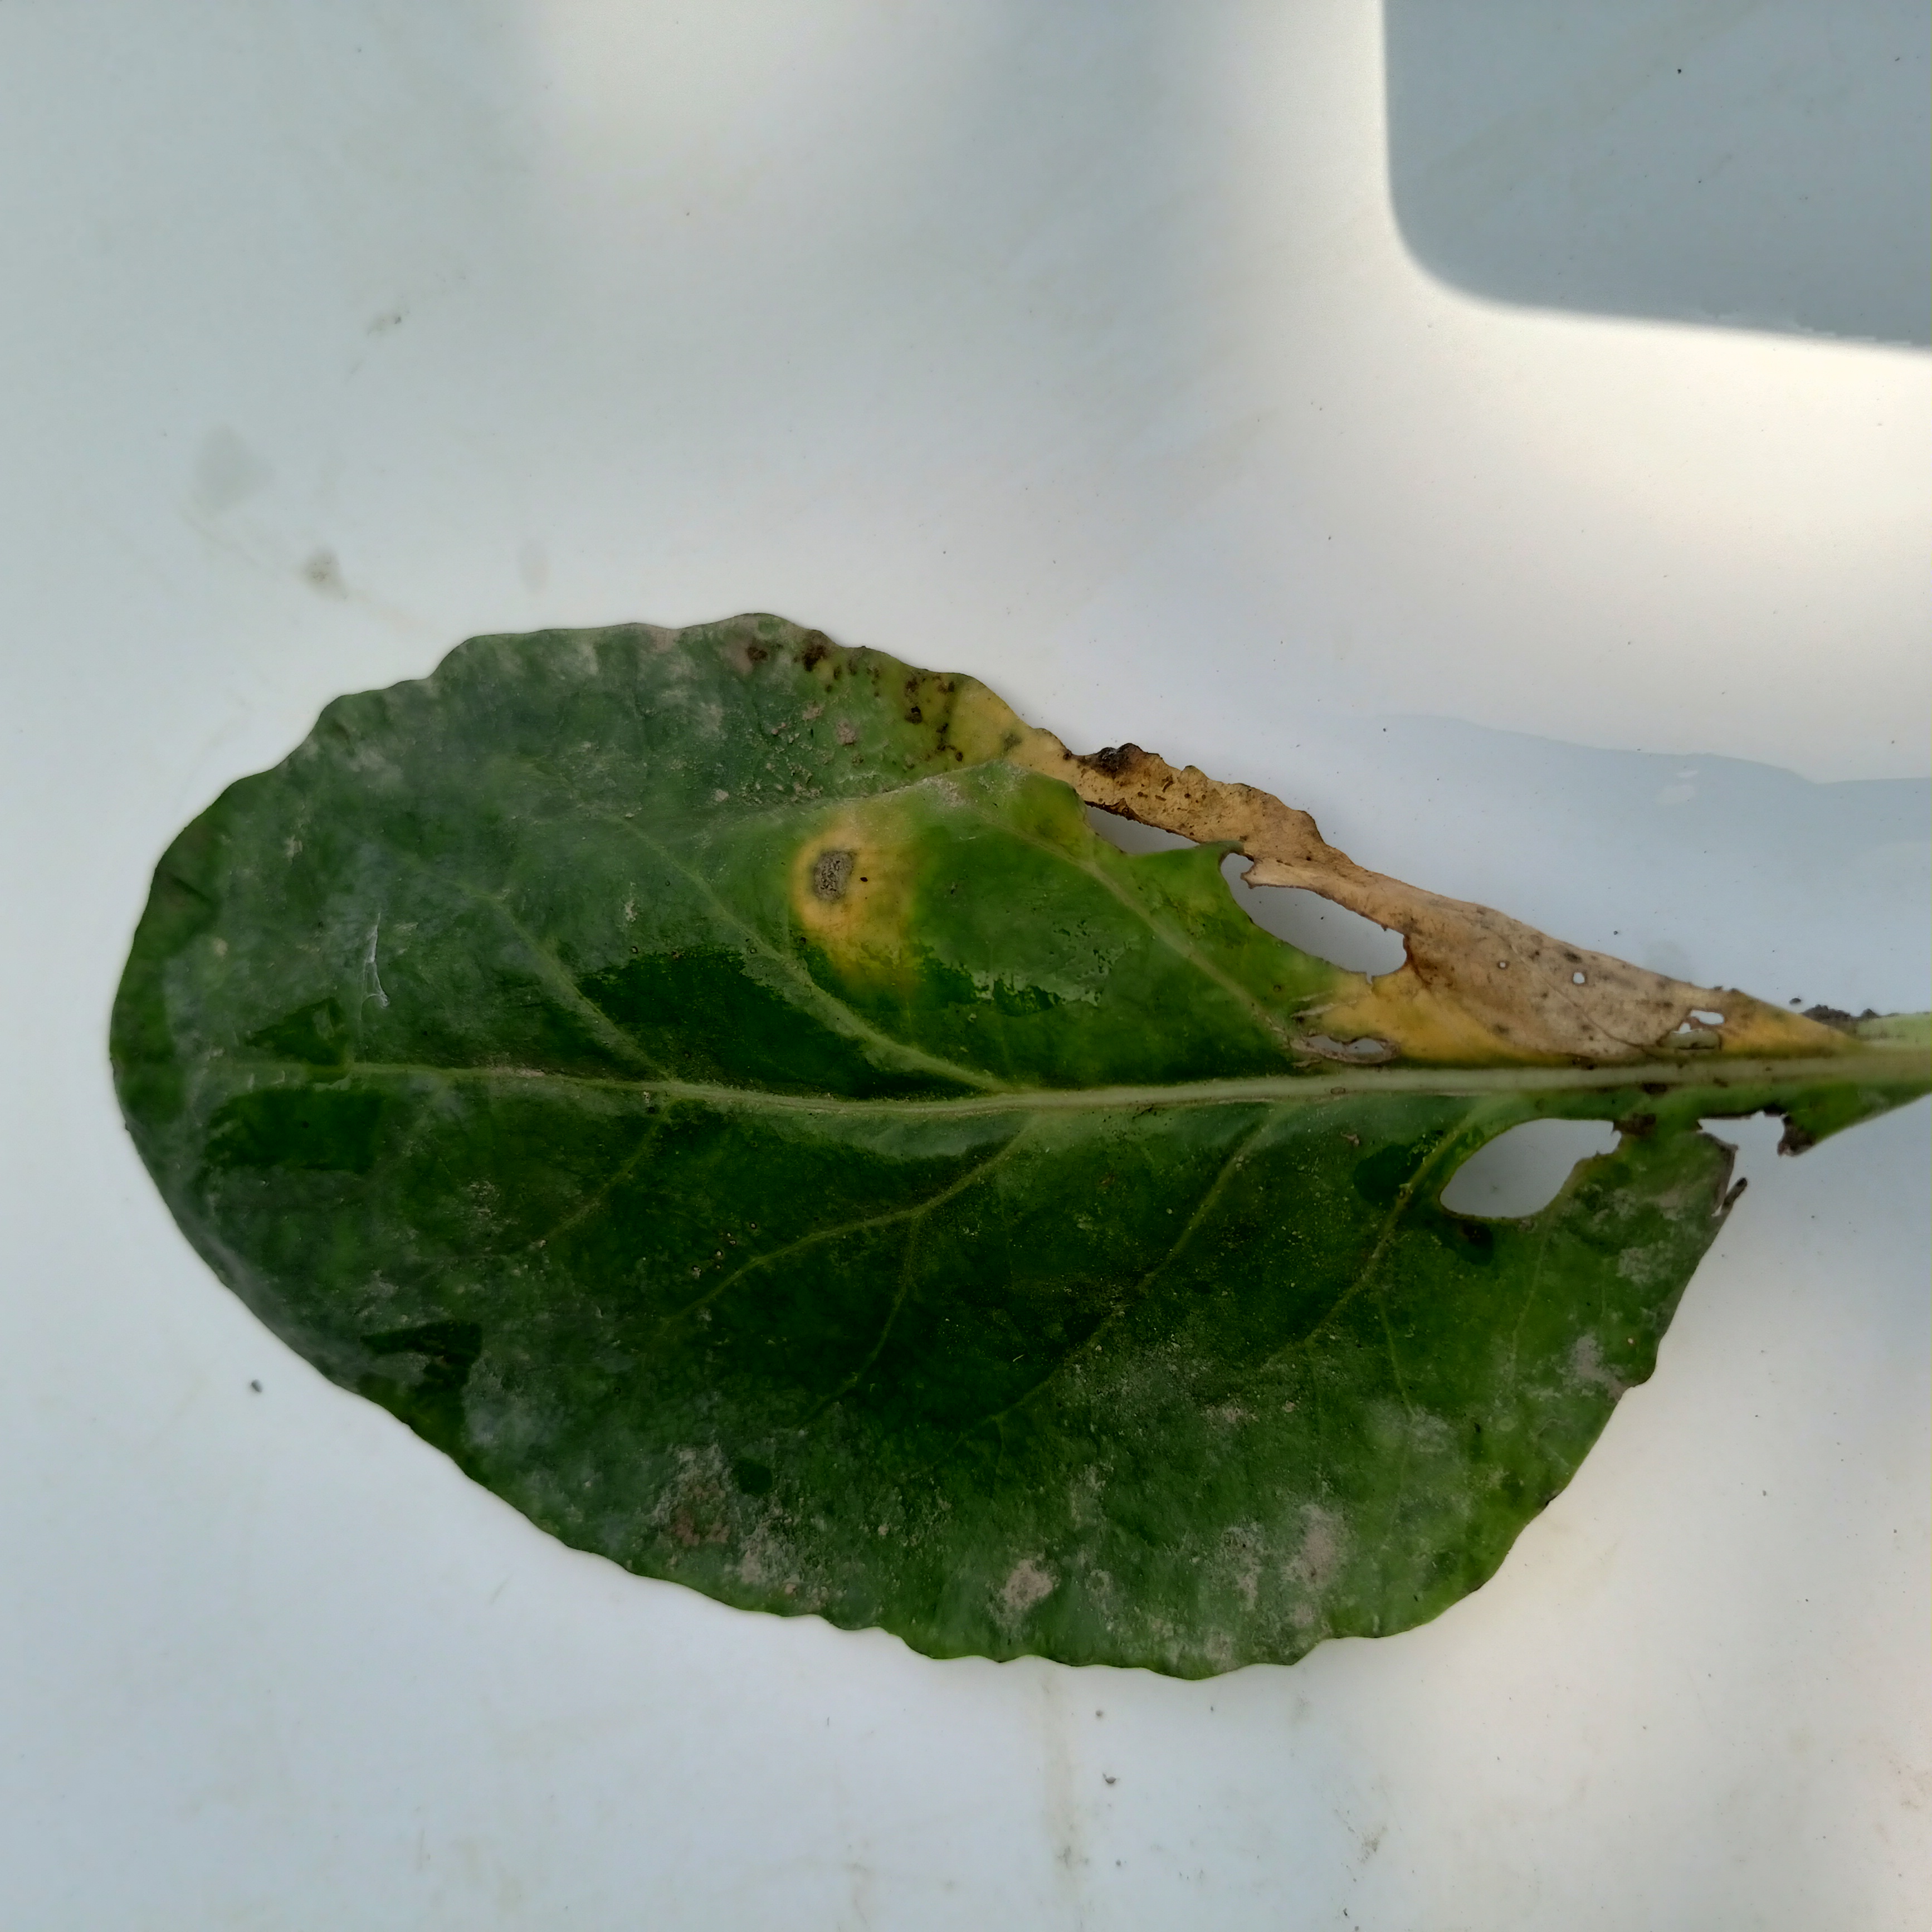
Label: Black Rot